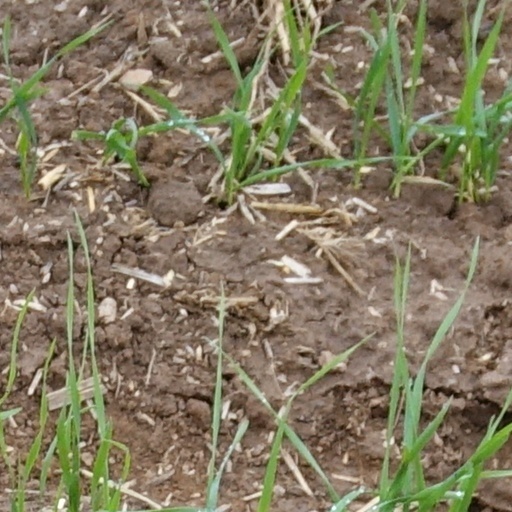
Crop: wheat